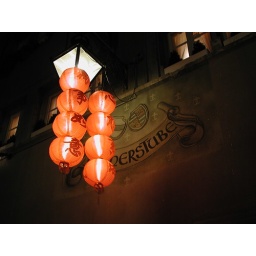
Blues bar on the ground floor and Chinese restaurant above it, in the old city of Zug.